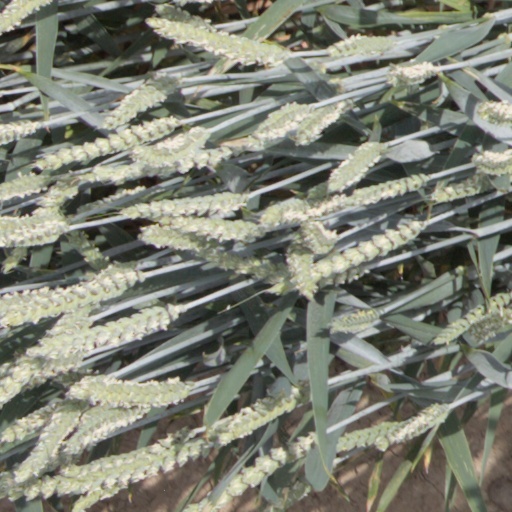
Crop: wheat